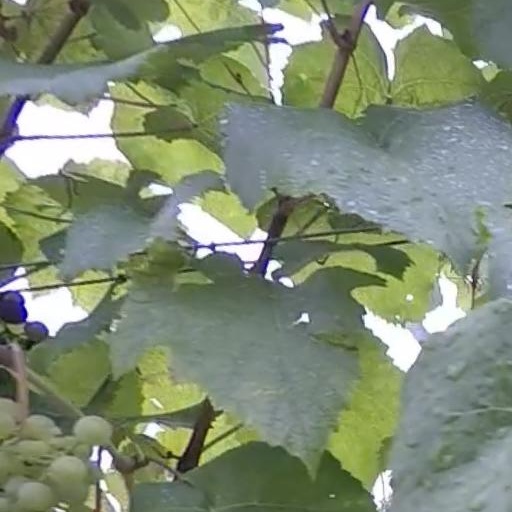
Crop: grape